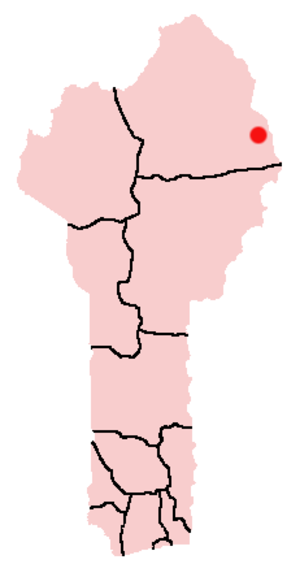
Ségbana est une ville située au nord-est du Bénin, chef-lieu de la commune du même nom, dans le département de l'Alibori, à la frontière avec le Nigeria.